Garudan Thookkam

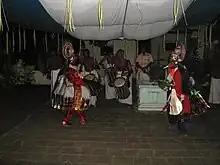
Garudan Thookkam

Garudan Thookkam is a ritual art form performed in certain Kali temples in Southern and Central parts of Kerala ( former Travancore kingdom) in south India. The people who dress up as Garuda perform the dance. After the dance performance, the hang-designate dangle from a shaft hooking the skin on his back. In some places, the ritual is performed colorfully with Garudas taken in a procession on bullock carts or boats or hand pulled carts. It will be available in Devi temple during the festival of Meena bharani and Pathamudayam in Thiruvanchoor in Kottayam district.